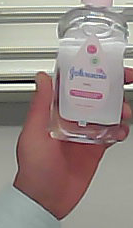
Product: johnson_baby